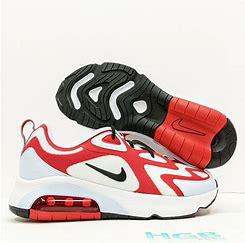
Brand: Nike
Model: Air Max 200